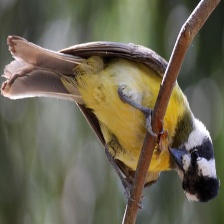
Species: CRESTED SHRIKETIT
Scientific name: FALCUNCULUS FRONTATUS